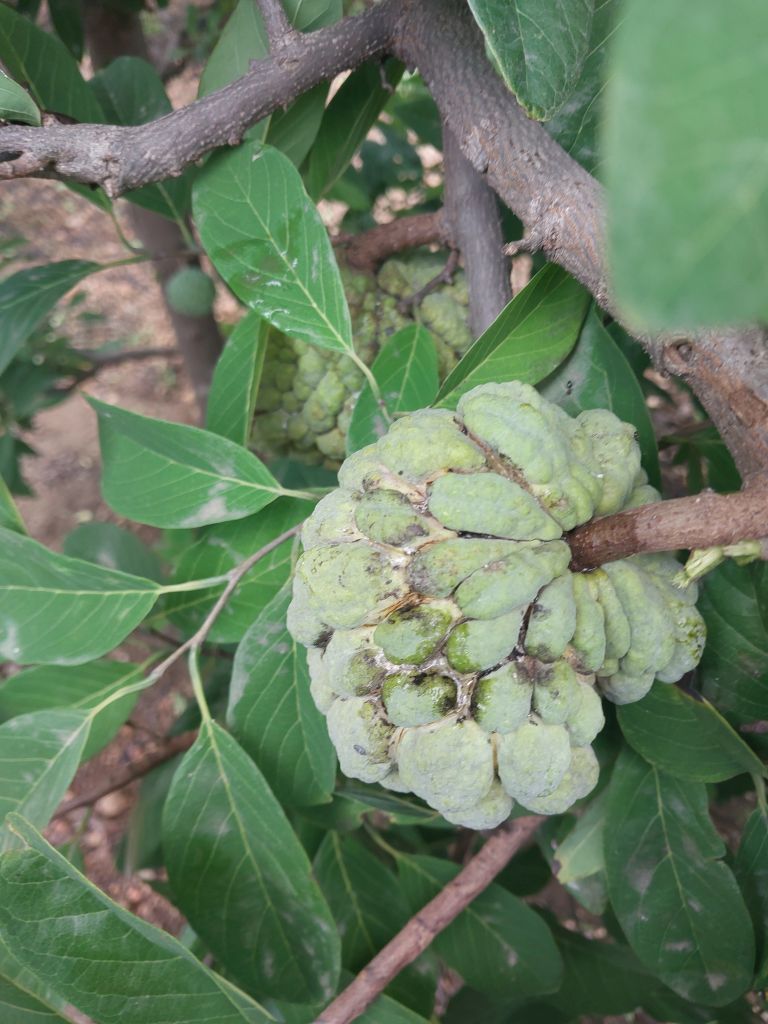
Disease label: Athracnose